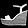
Label: Sandal